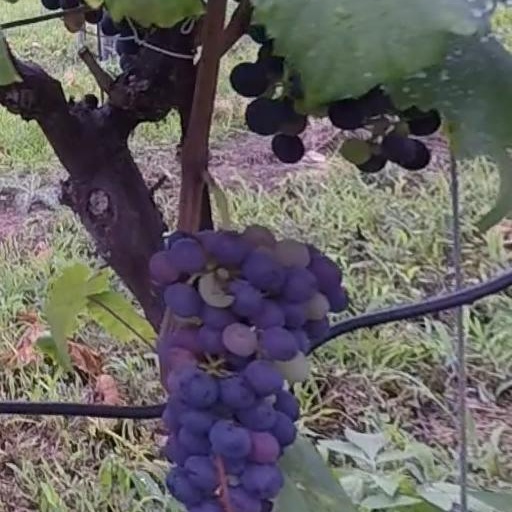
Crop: grape